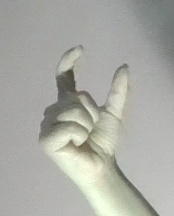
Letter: nun